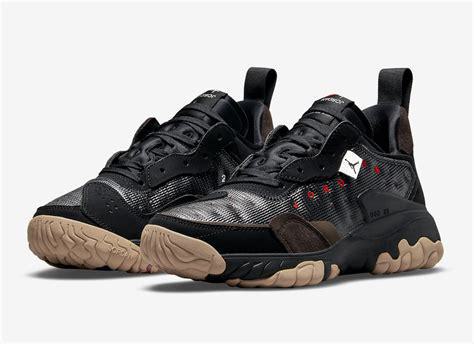
Brand: Jordan
Model: Delta 2